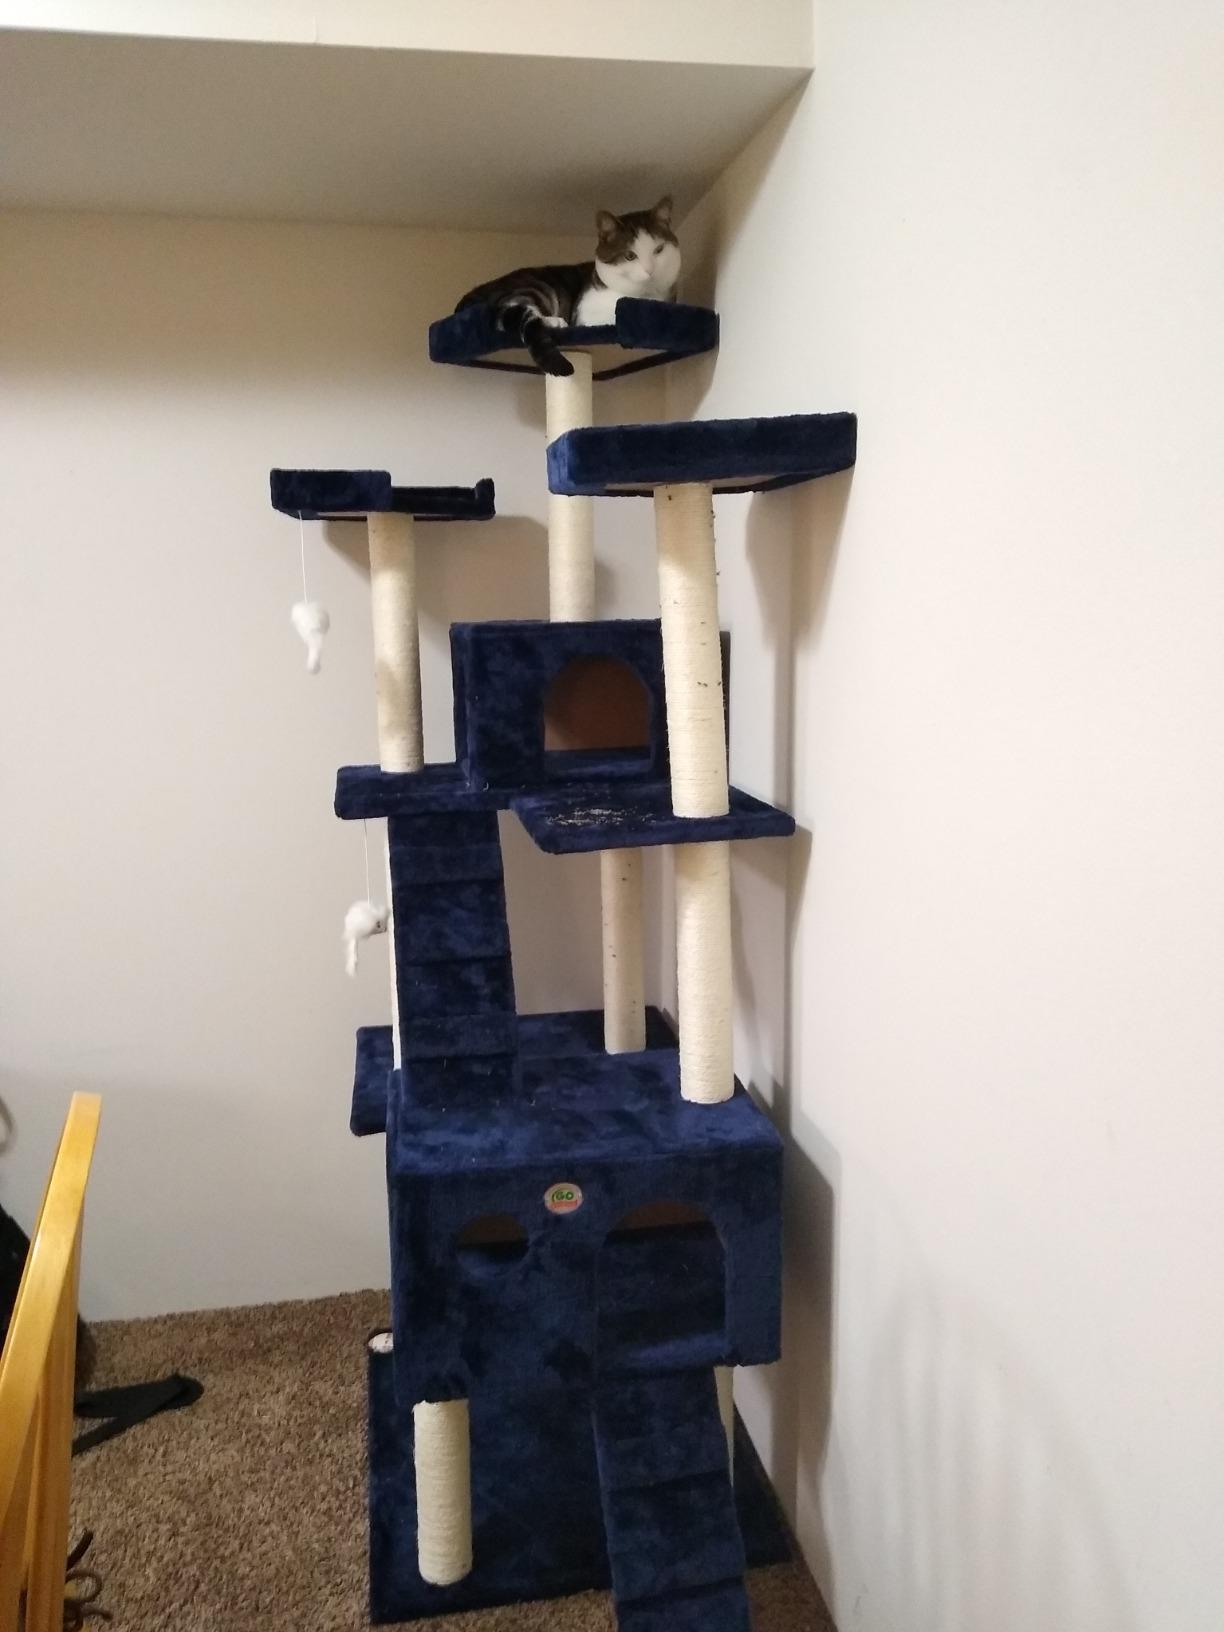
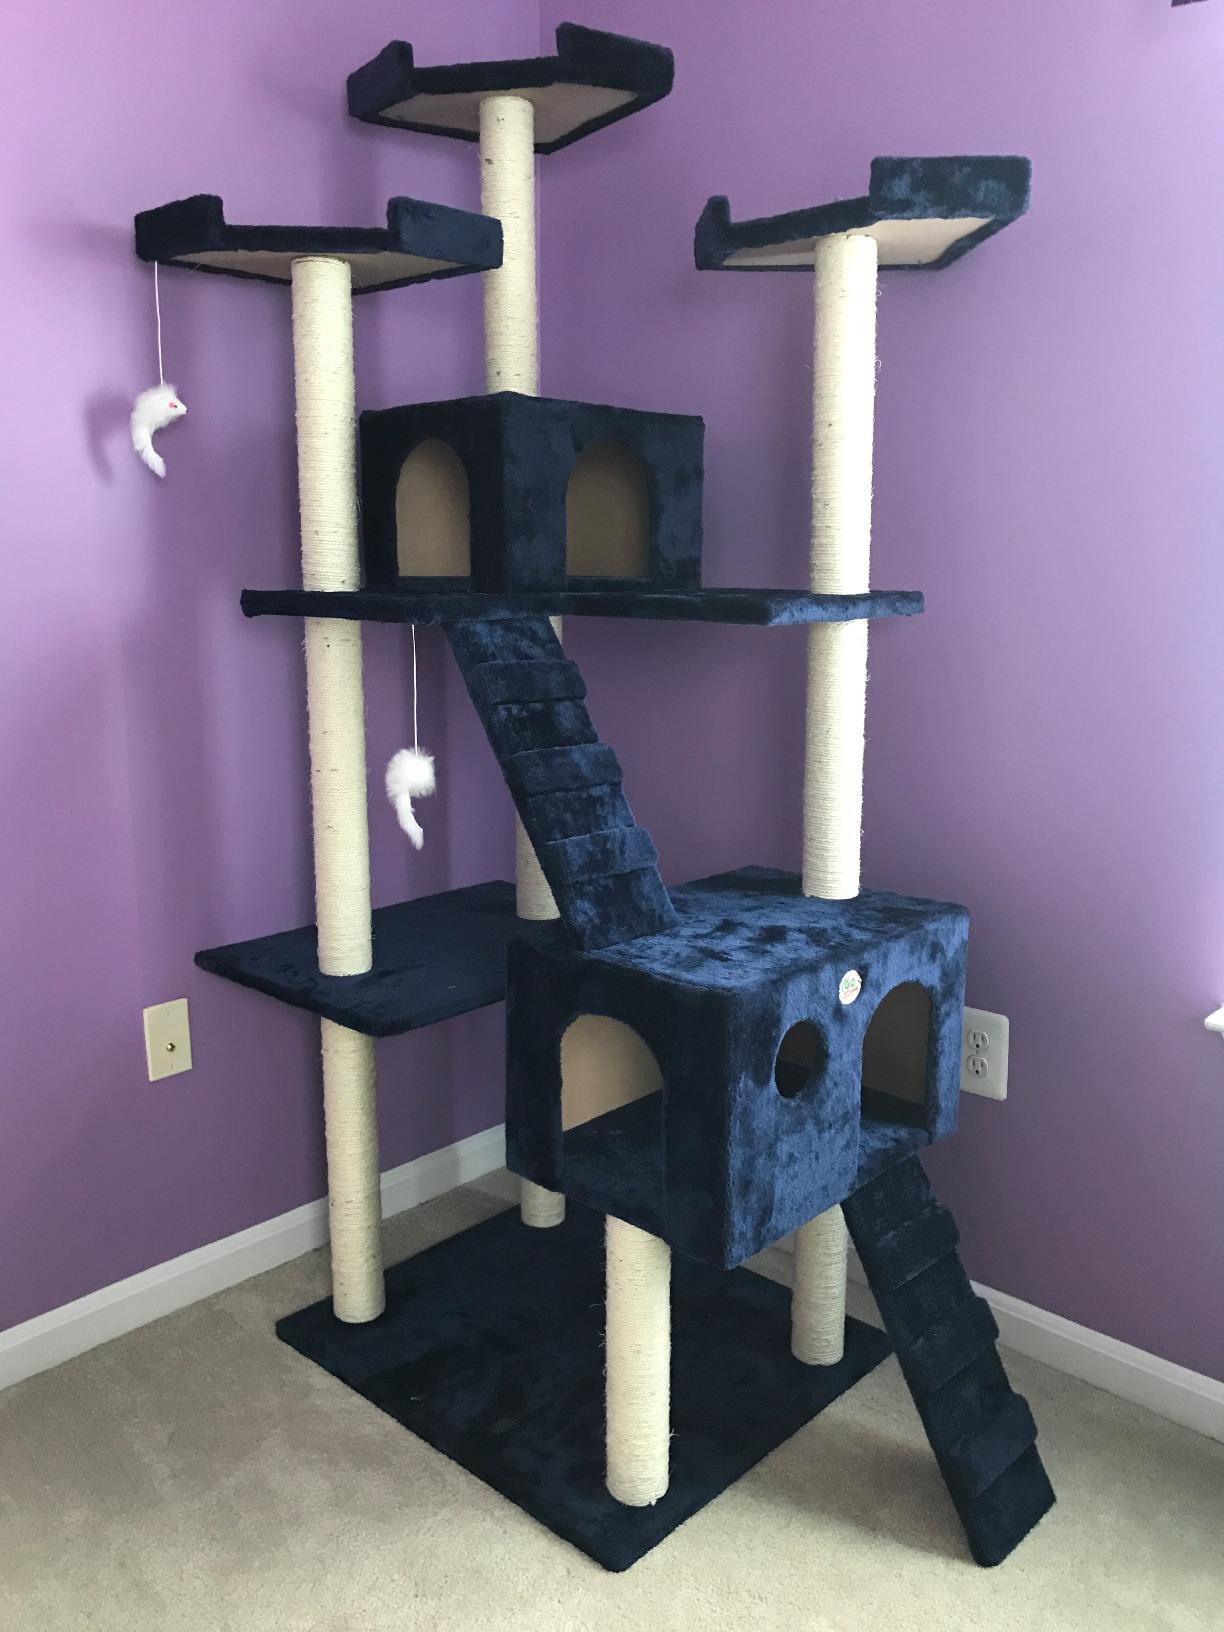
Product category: items_cat tree
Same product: yes